Safa Public School

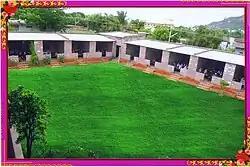
School Inner View

Safa Public School is a school in Nalgonda, Telangana, India offering both standard and Islamic education, established in June 2001.